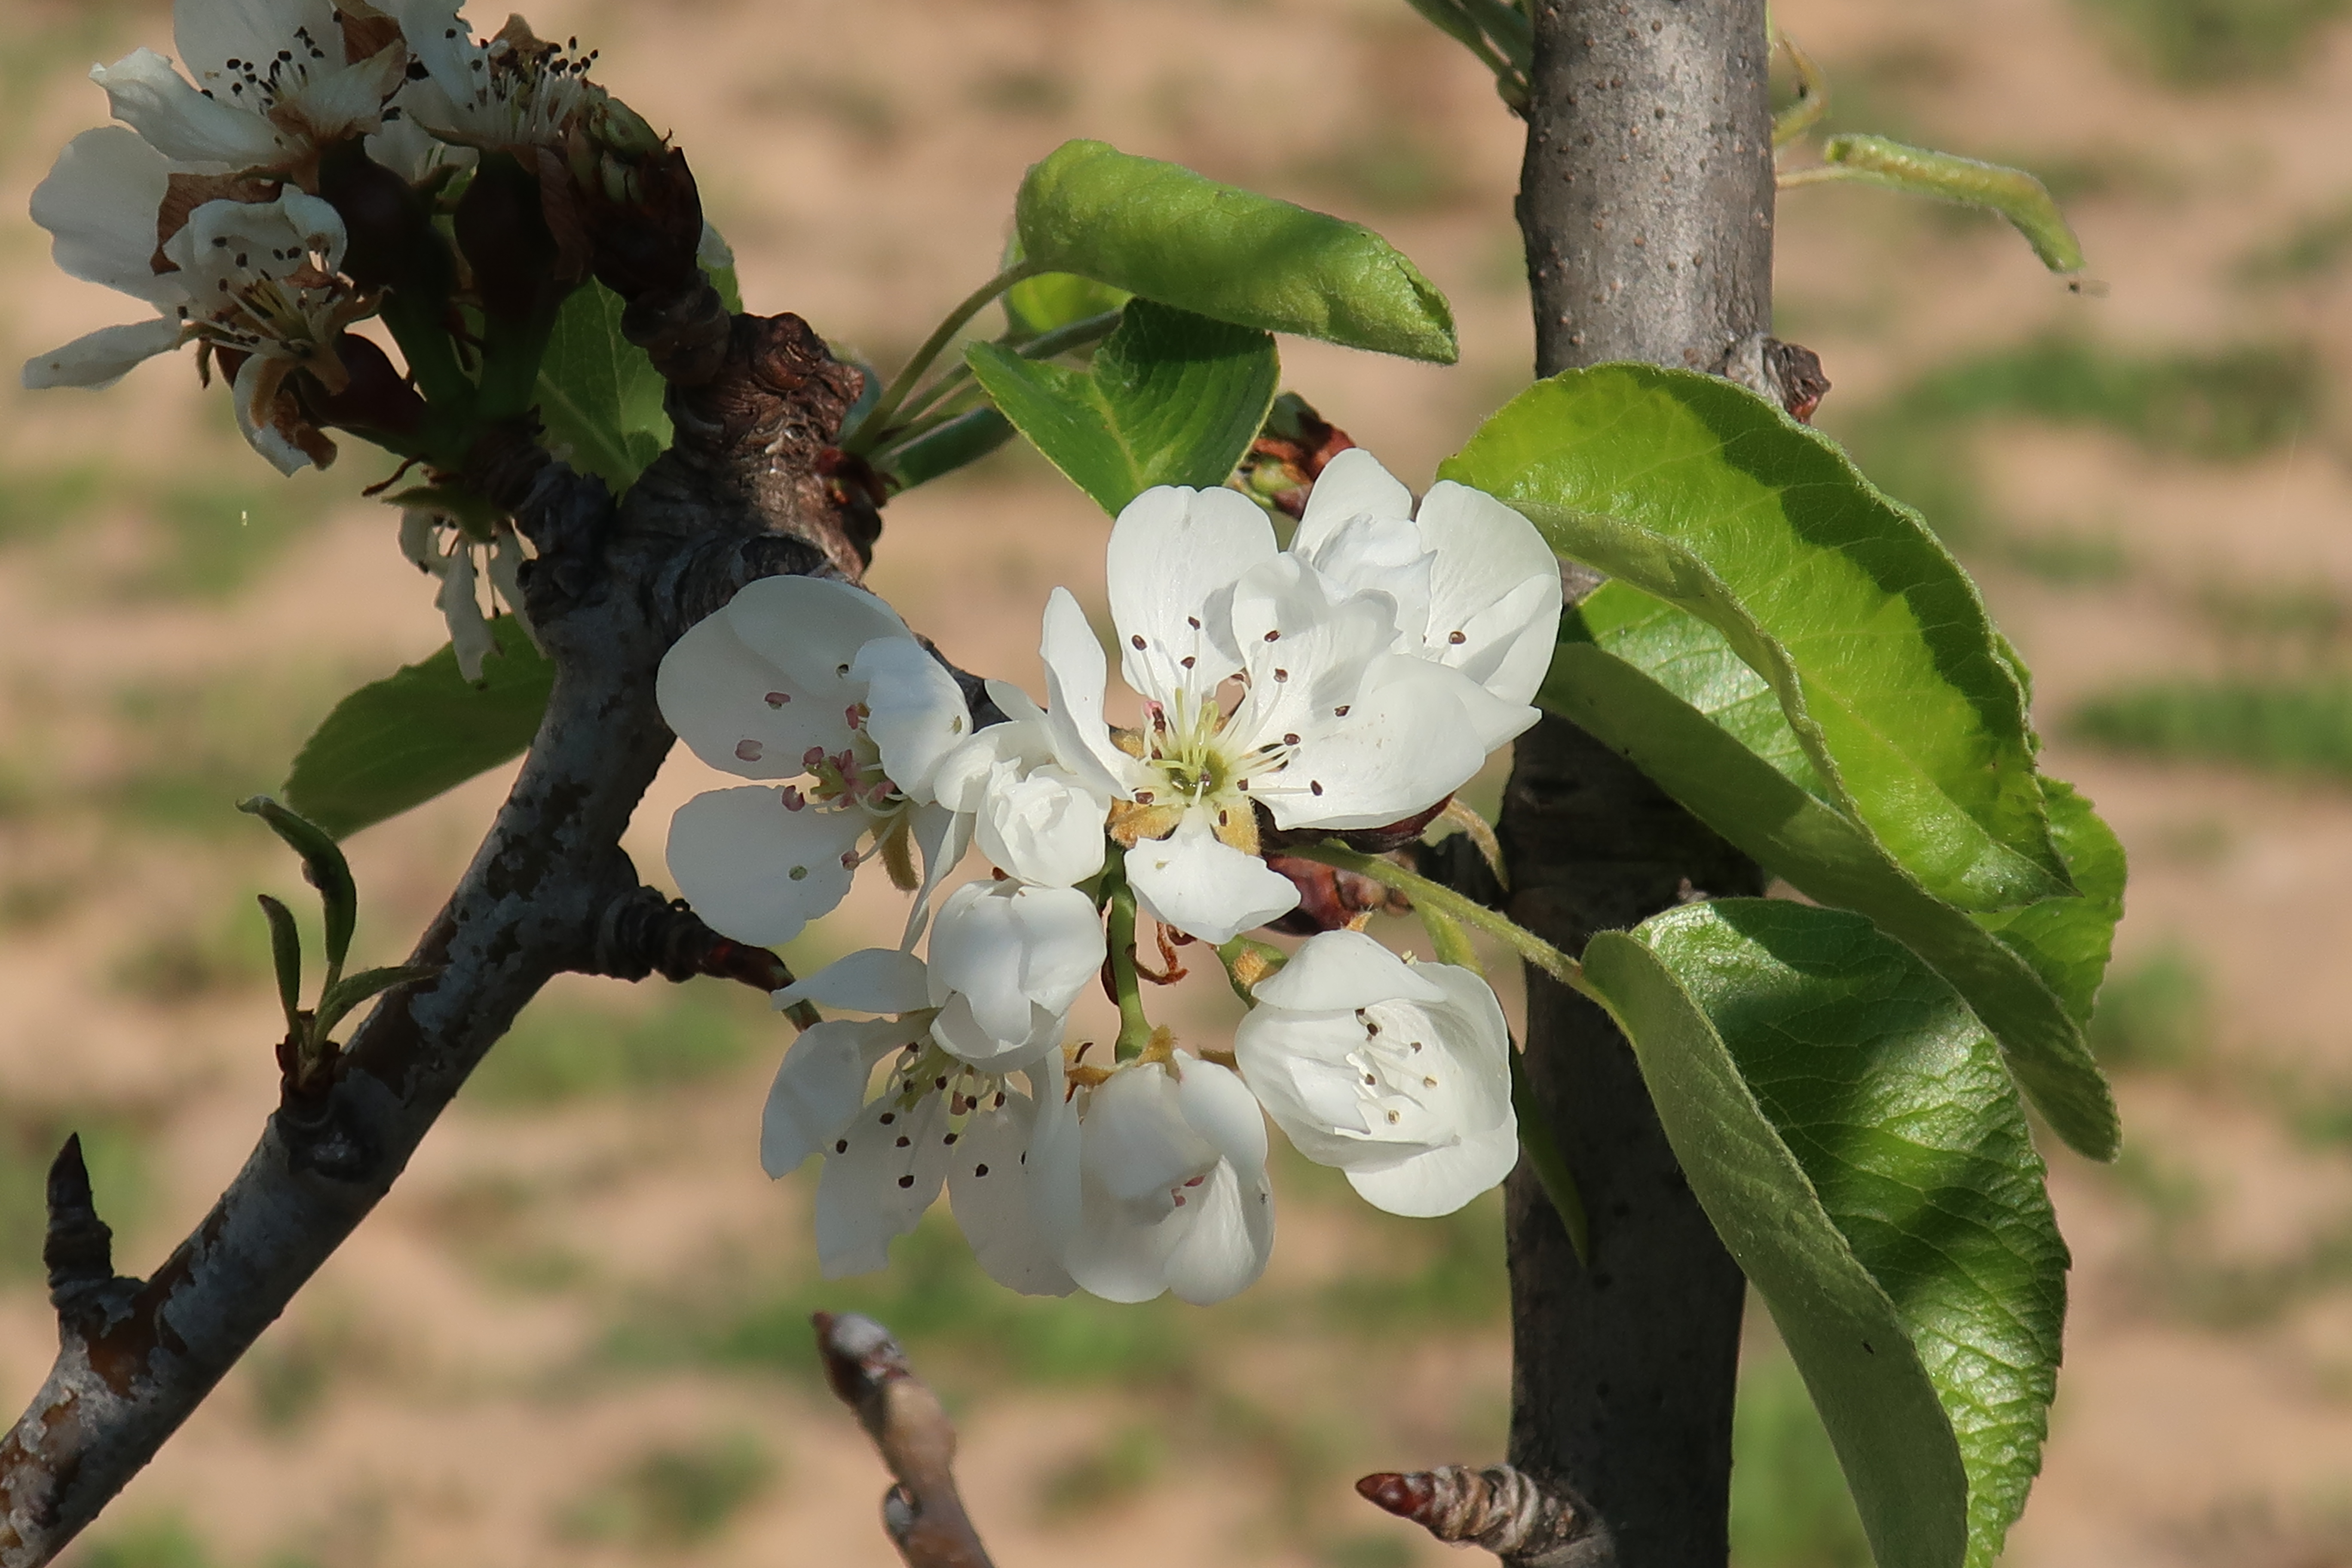
tree, branch, plant, fruit, flower, flowering plant, spring, blossom, petal, fire cherry, twig, prunus